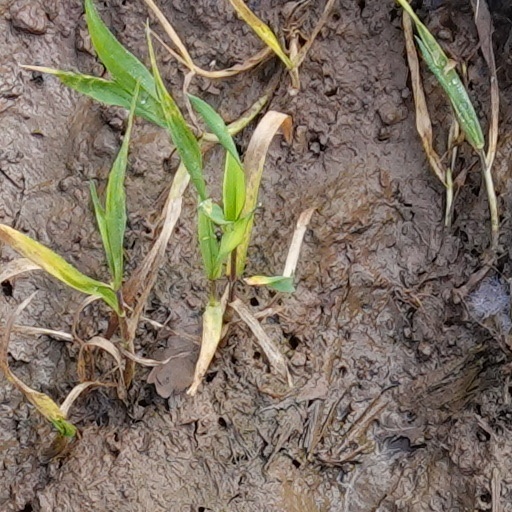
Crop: wheat